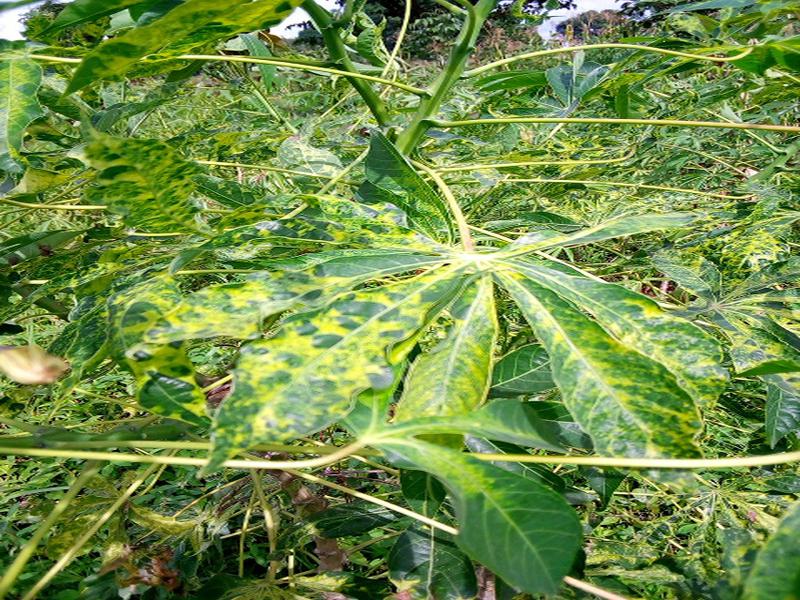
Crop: cassava
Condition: mosaic_disease